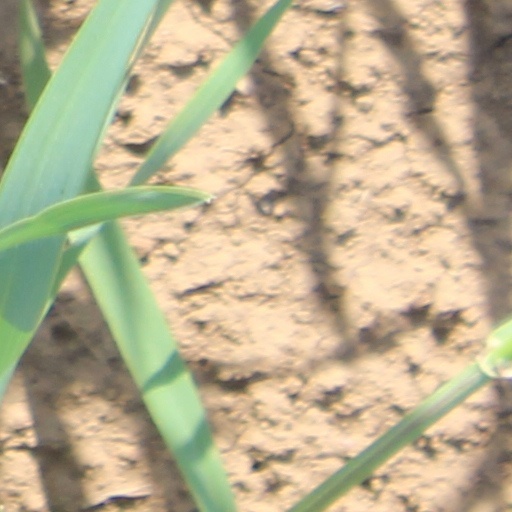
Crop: wheat